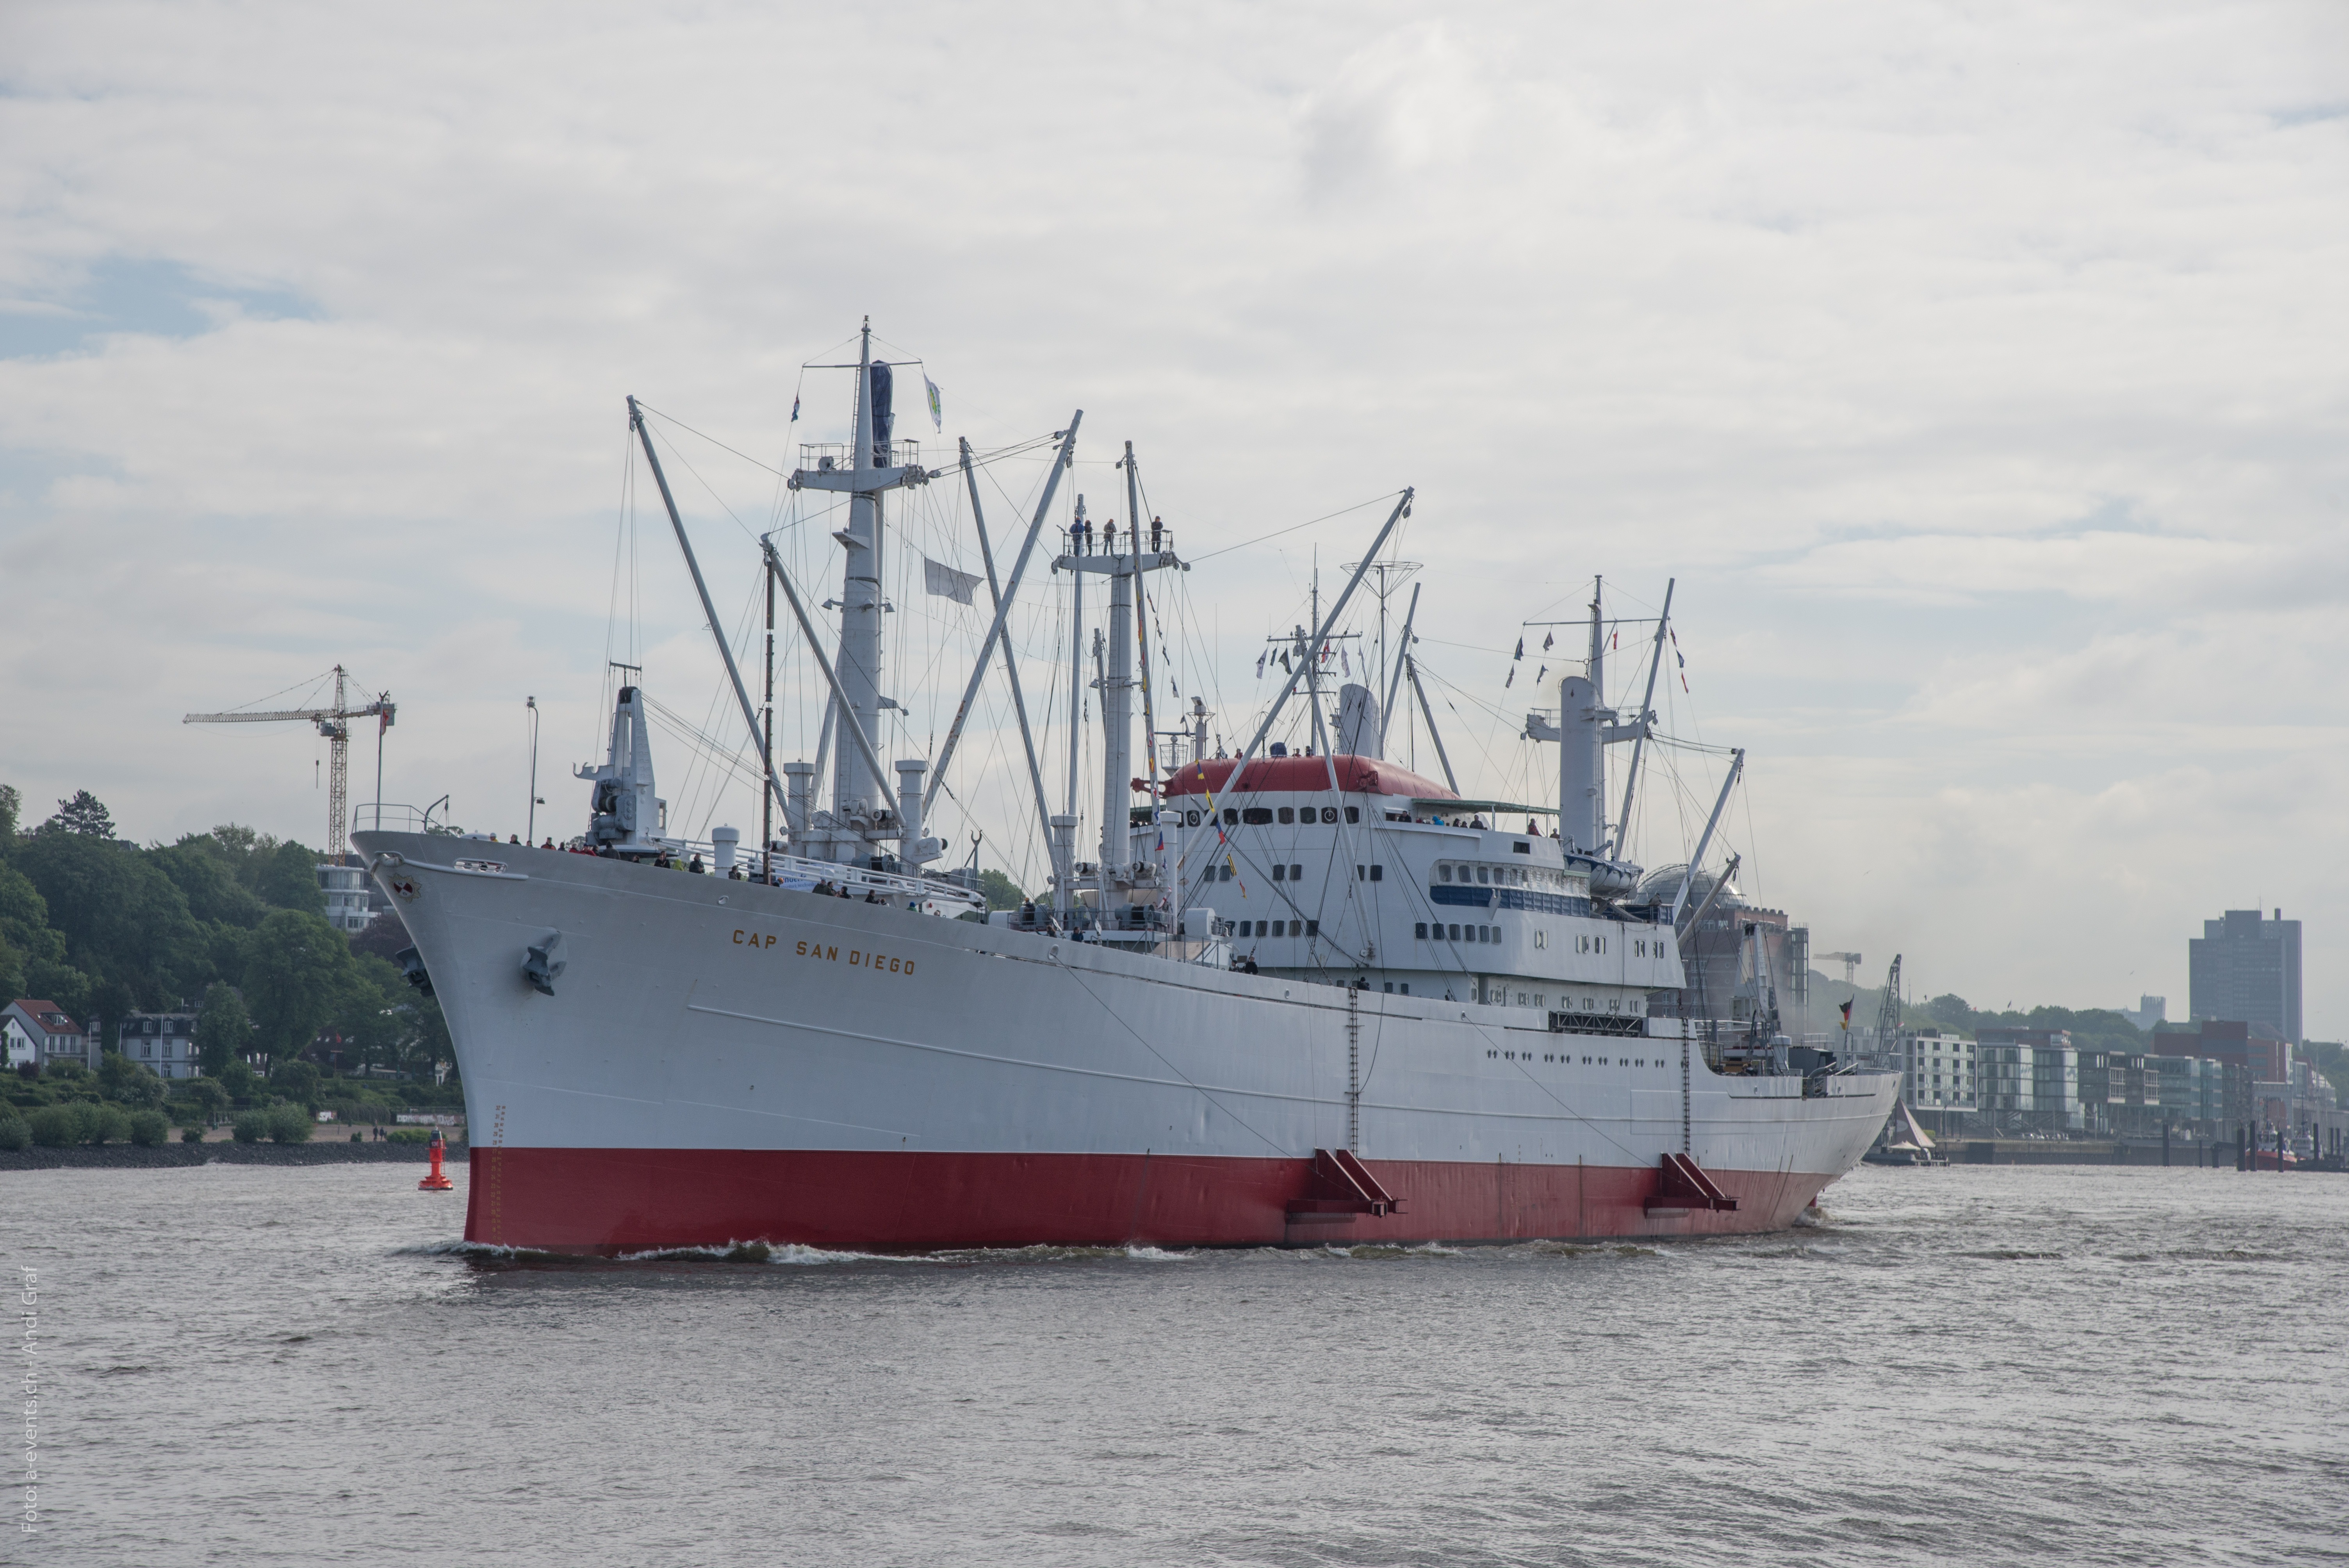
sea, coast, ocean, boat, traffic, ship, travel, vehicle, holiday, harbor, port, fun, cap, germany, channel, maritime, watercraft, elbe, hamburg, frigate, frachtschiff, fishing vessel, museum ship, ship travel, san diego, freight transport, tank ship, fishing trawler, research vessel